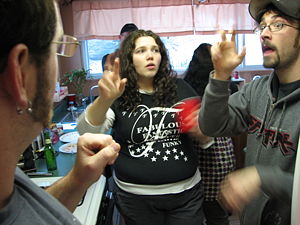
Sprog / Definitioner / Sprog som kommunikationsværktøj
En samtale på ASL
Et sprog er et struktureret kommunikationssystem. Sprog, i bredere forstand, er en kommunikationsmetode, der involverer brugen af – særligt menneskelige – sprog.